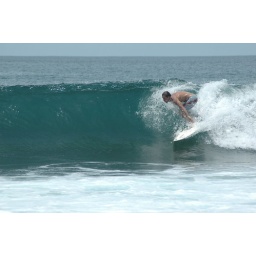
It's not the size of the glassy blue wall in front of you, it's the form that matters.....